Cochise County in the Old West

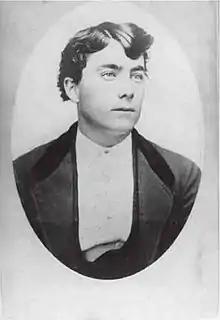
Tom McLaury

Both Pete Spence and Stilwell were friends of Tom and Frank McLaury. Wyatt and Virgil Earp rode with the sheriff's posse attempting to track the Bisbee stage robbers. At the scene of the holdup, Wells, Fargo & Co. undercover agent Fred Dodge discovered an unusual boot print left by someone wearing a custom-repaired boot heel. The Earps checked a shoe repair shop in Bisbee that had removed a heel matching the boot print from Frank Stilwell's boot.